César Bazán

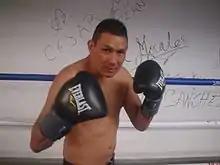
Bazán in 2011

César Bazán Pérez (born 13 December 1974) is a Mexican former professional boxer who competed from 1992 to 2012. He held the WBC lightweight title from 1998 to 1999.